Tony Crocker

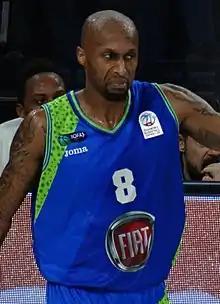
Crocker with Tofaş SK in 2018

Antonio Lamar Crocker (born January 17, 1987) is an American professional basketball player who last played for Metropolitans 92 of the LNB Pro A. He played college basketball for the Oklahoma Sooners. Crocker has had significant stints in Europe and Turkey.